Skymark Airlines

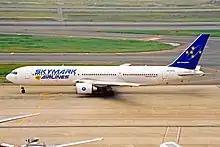
A Skymark Boeing 767-300ER in the airline's first livery at Haneda Airport in 2003

Skymark Airlines was founded in November 1996 as an independent domestic airline after deregulation of the Japanese airline industry and started operations on 19 September 1998. It was originally owned by a consortium of investors led by the travel agency H.I.S. and headed by H.I.S. president Hideo Sawada; another major early investor was the leasing company Orix. Its initial business plan called for it to be headquartered at Itami Airport in Osaka. Takashi Ide, former head of British Airways' operation in Japan, was hired as the company's CEO in 1998.